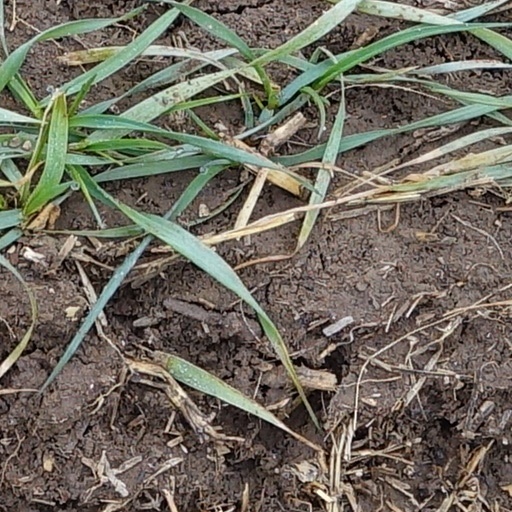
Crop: wheat